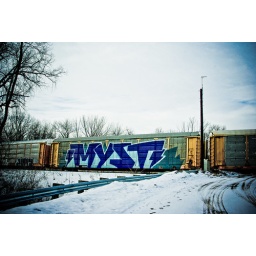
both spotted in mn in 2 different locations on the same line notice the same throwup on the car to the left